Frank A. Capell

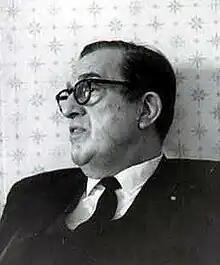

Francis Alphonse Capell (May 8, 1907 – October 18, 1980), was a conservative, anticommunist writer, and essayist. He was the publisher of the newsletter "Herald of Freedom" in Zarephath, New Jersey. He was one of the first writers to speculate on the Robert F. Kennedy and Marilyn Monroe trysts. Robert F. Kennedy, then the Attorney General, had Capell's telephone tapped.